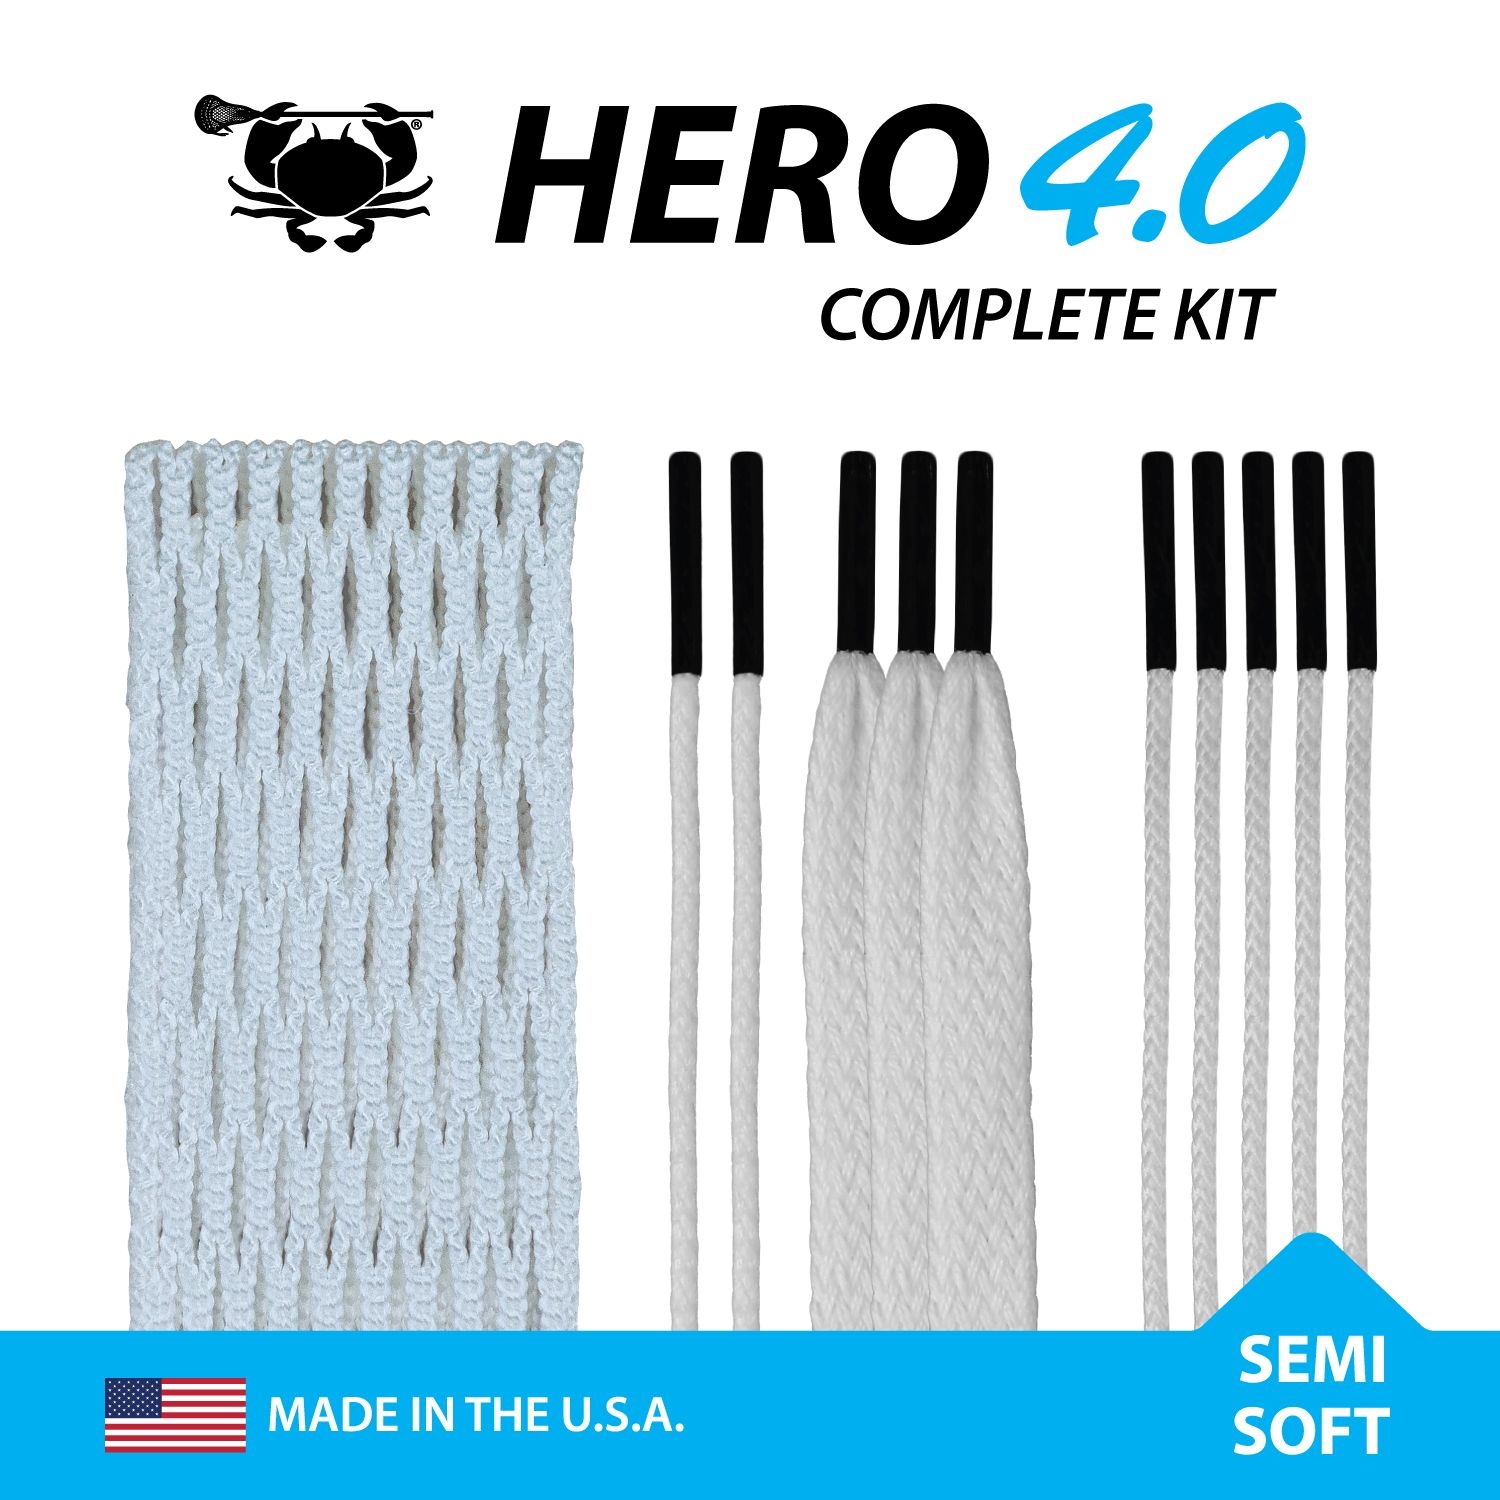
ECD Hero 4.0 Mesh Semi Soft Stringing Kit
With the game on the line, big time players want the ball in their stick. They trust their game and our job is to make sure their pocket is as ready as they are. Hero 4.0 features our new Tri-Fiber Core, which utilizes three highly specialized fibers to provide more texture, control, and consistency. The ball seems to stick to your pocket when you catch it, but still comes out with a smooth release. And it resists bagging as much as an environmentally friendly grocery store.
Brand: ECD Lacrosse
Category: Sporting Goods > Athletics > Field Hockey & Lacrosse > Lacrosse Stick Parts > Lacrosse Mesh & String